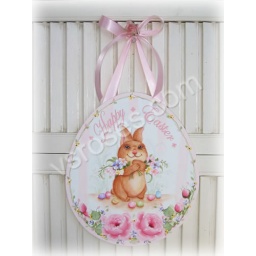
hp roses easter bunny sign by vsroses